Karl Muggeridge

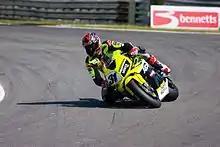
Karl Muggeridge Brands Hatch 2007

Karl Muggeridge born 20 April 1974 in Tweed Heads, New South Wales, Australia is a former professional motorcycle racer. He is married to Isobel, and has one son, Ryan Luca. He won the Supersport World Championship in , and then raced in Superbike World Championship, primarily on Hondas.